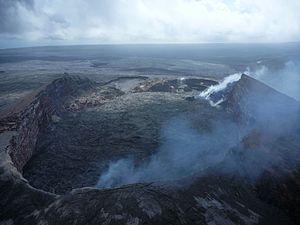
Vue aérienne du P'u 'O'o dix jours avant que son plancher ne s'effondre et que le Kamoamoa ne s'ouvre.
Le Kamoamoa est un ensemble de fissures volcaniques nées le 5 mars 2011 sur les flancs du Kīlauea, à Hawaï, aux États-Unis. Leur ouverture entre le Puʻu ʻŌʻō à l'est et le Nāpau à l'ouest fait suite à une soudaine baisse du niveau des lacs de lave dans les cratères du Puʻu ʻŌʻō et du Halemaʻumaʻu, ainsi qu'à une augmentation de l'activité sismique avoisinante, notamment des trémors. De la lave en jaillit pendant cinq jours et forme une coulée qui progresse d'environ deux kilomètres. À la suite de cette éruption, un incendie se déclare dans la forêt traversée.